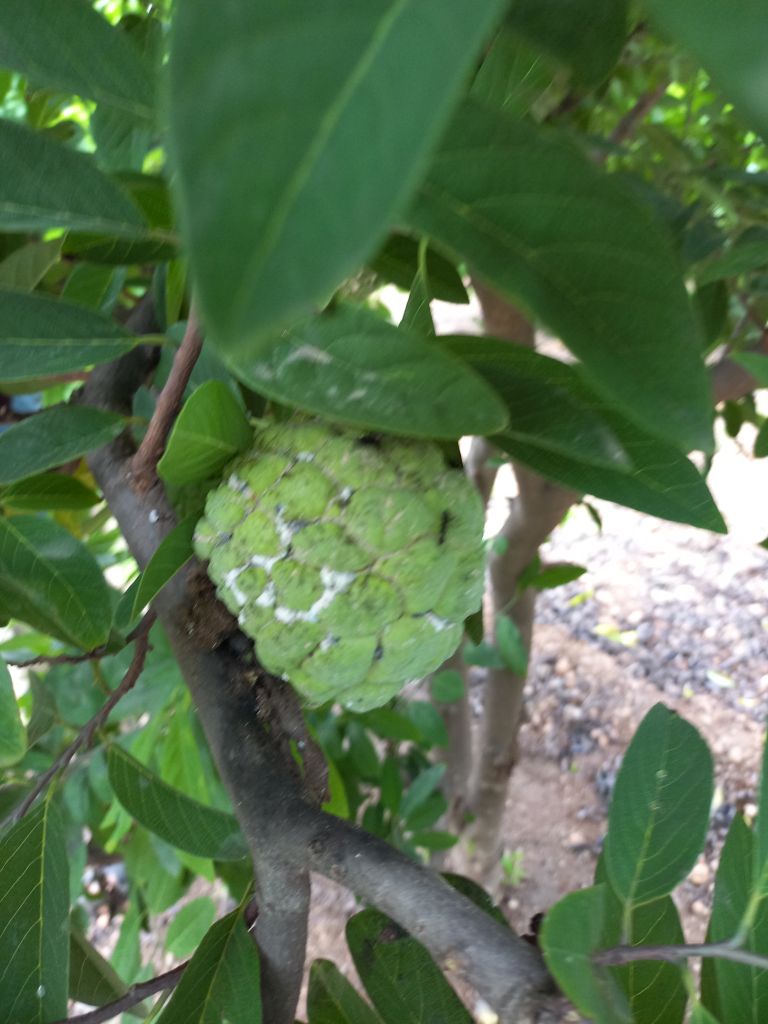
Disease label: Mealy Bug